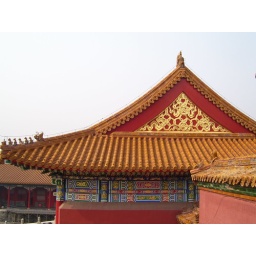
Forbidden City. Thus almost all roofs in the Forbidden City bear yellow glazed tiles.